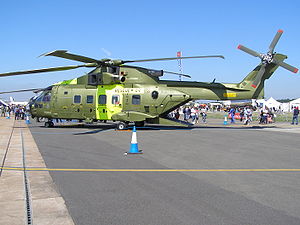
Eskadrille 722
Eskadrille 722 er i dag Flyvevåbnets redningshelikoptereskadrille. Esk 722 blev oprettet den 8. februar 1951 som en let transporteskadrille. Eskadrillen havde også Spitfire jagerfly indtil 1955.